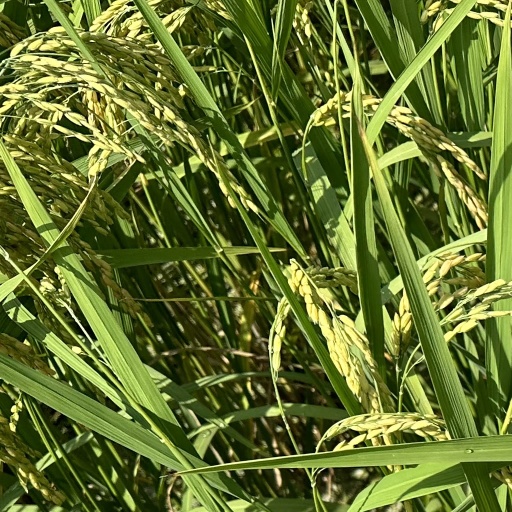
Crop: rice